Akasaka Station (Fukuoka)

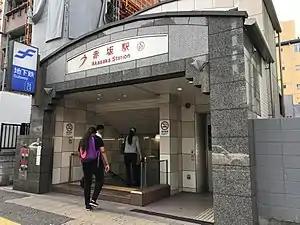
Entrance No.1

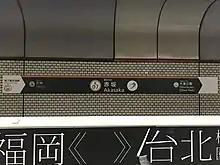
Station sign

Akasaka Station is served by the Fukuoka City Subway Kūkō Line.